Andalusia

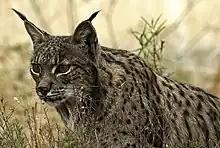
The Iberian lynx ("Lynx pardinus")

The biodiversity of Andalusia extends to its fauna as well. More than 400 of the 630 vertebrate species extant in Spain can be found in Andalusia. Spanning the Mediterranean and Atlantic basins, and adjacent to the Strait of Gibraltar, Andalusia is on the migratory route of many of the numerous flocks of birds that travel annually from Europe to Africa and back.